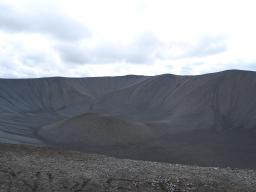
Label: Background_without_leaves